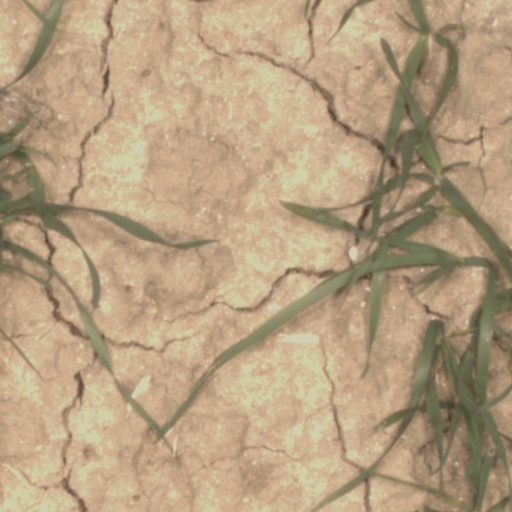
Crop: wheat